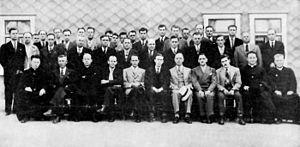
La Fédération des Syndicats catholiques des ouvriers de l'amiante a tenu son congrès annuel à Asbestos le 4 août. Dans la photo ci-dessus, on reconnaît au premier rang, de gauche à droite
La grève de l'amiante, aussi connue sous le nom de grève d'Asbestos de 1949, était un conflit de travail des mineurs d'amiante du Québec. Cet événement est considéré comme un point tournant de l'histoire du Québec et l'un des premiers essais vers la révolution tranquille.